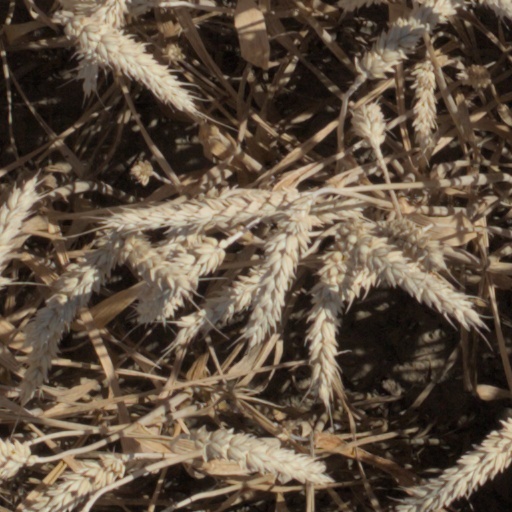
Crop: wheat